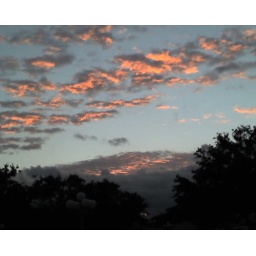
This cloud formation looked like a mountain in the sky and I thought of Mt. Olympus.